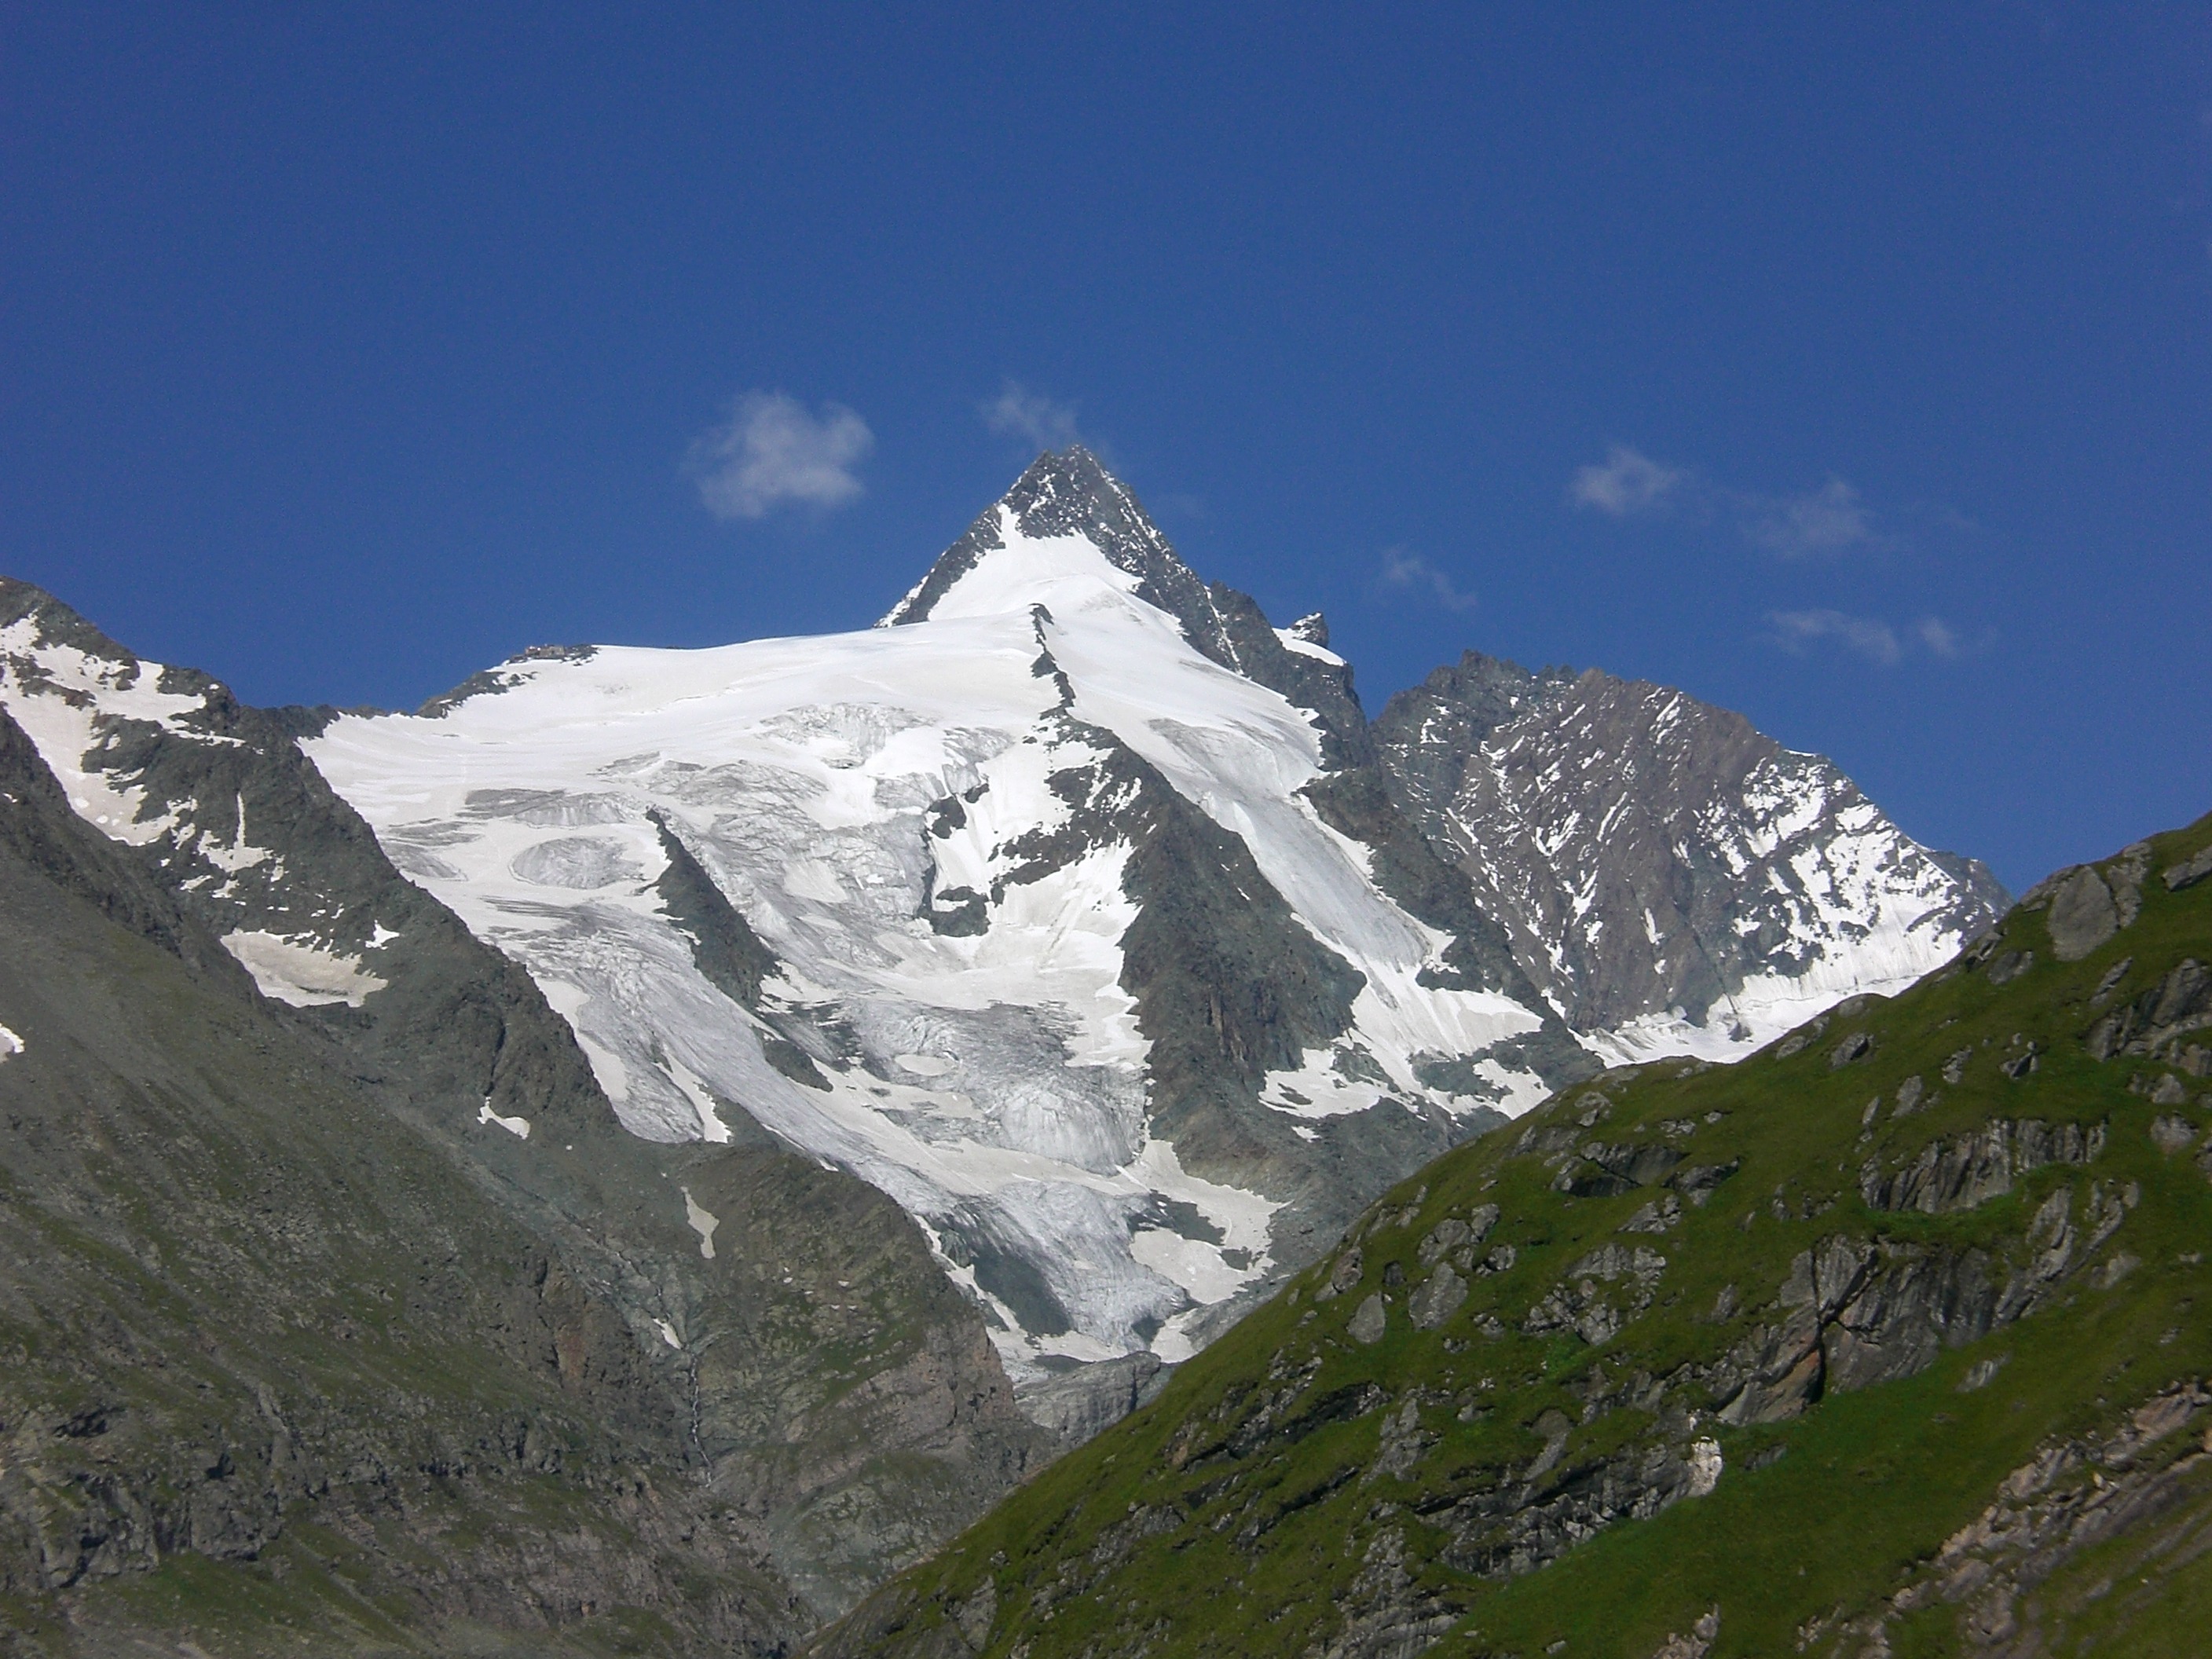
landscape, rock, mountain, snow, cloud, hiking, adventure, mountain range, hike, glacier, alpine, ridge, summit, austria, tour, massif, mountains, alps, plateau, fell, cirque, accommodation, 3000, grossglockner, carinthia, moraine, landform, blue white, mountain pass, bergtour, alpine club, summit cross, hiking tour, geographical feature, mountainous landforms, glacial landform